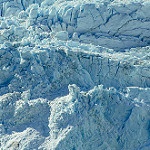
Label: glacier